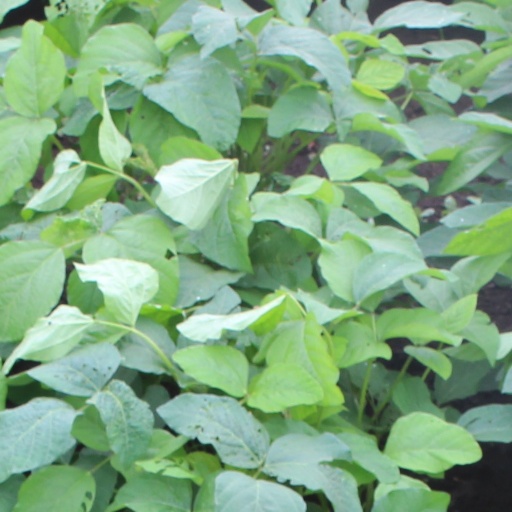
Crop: soybean